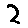
Label: 2